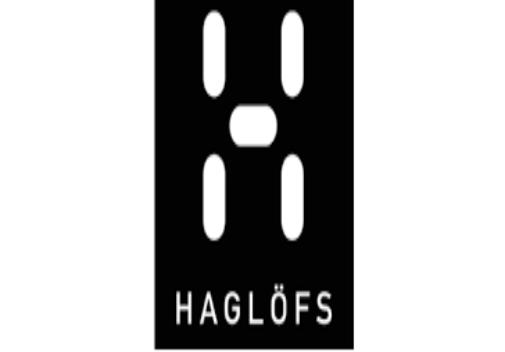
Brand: Haglofs
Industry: Clothes